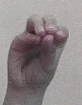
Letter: ha